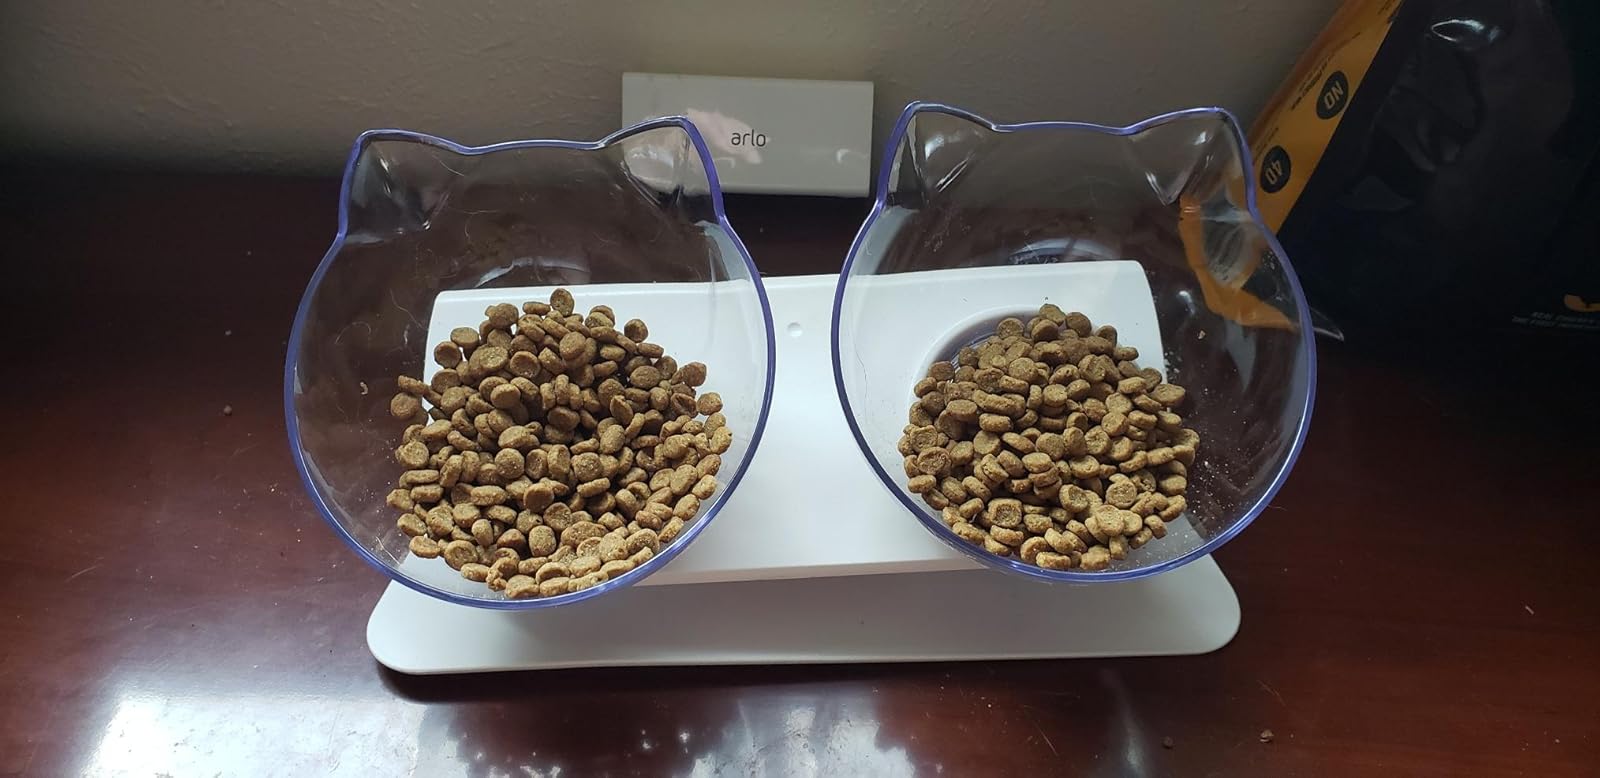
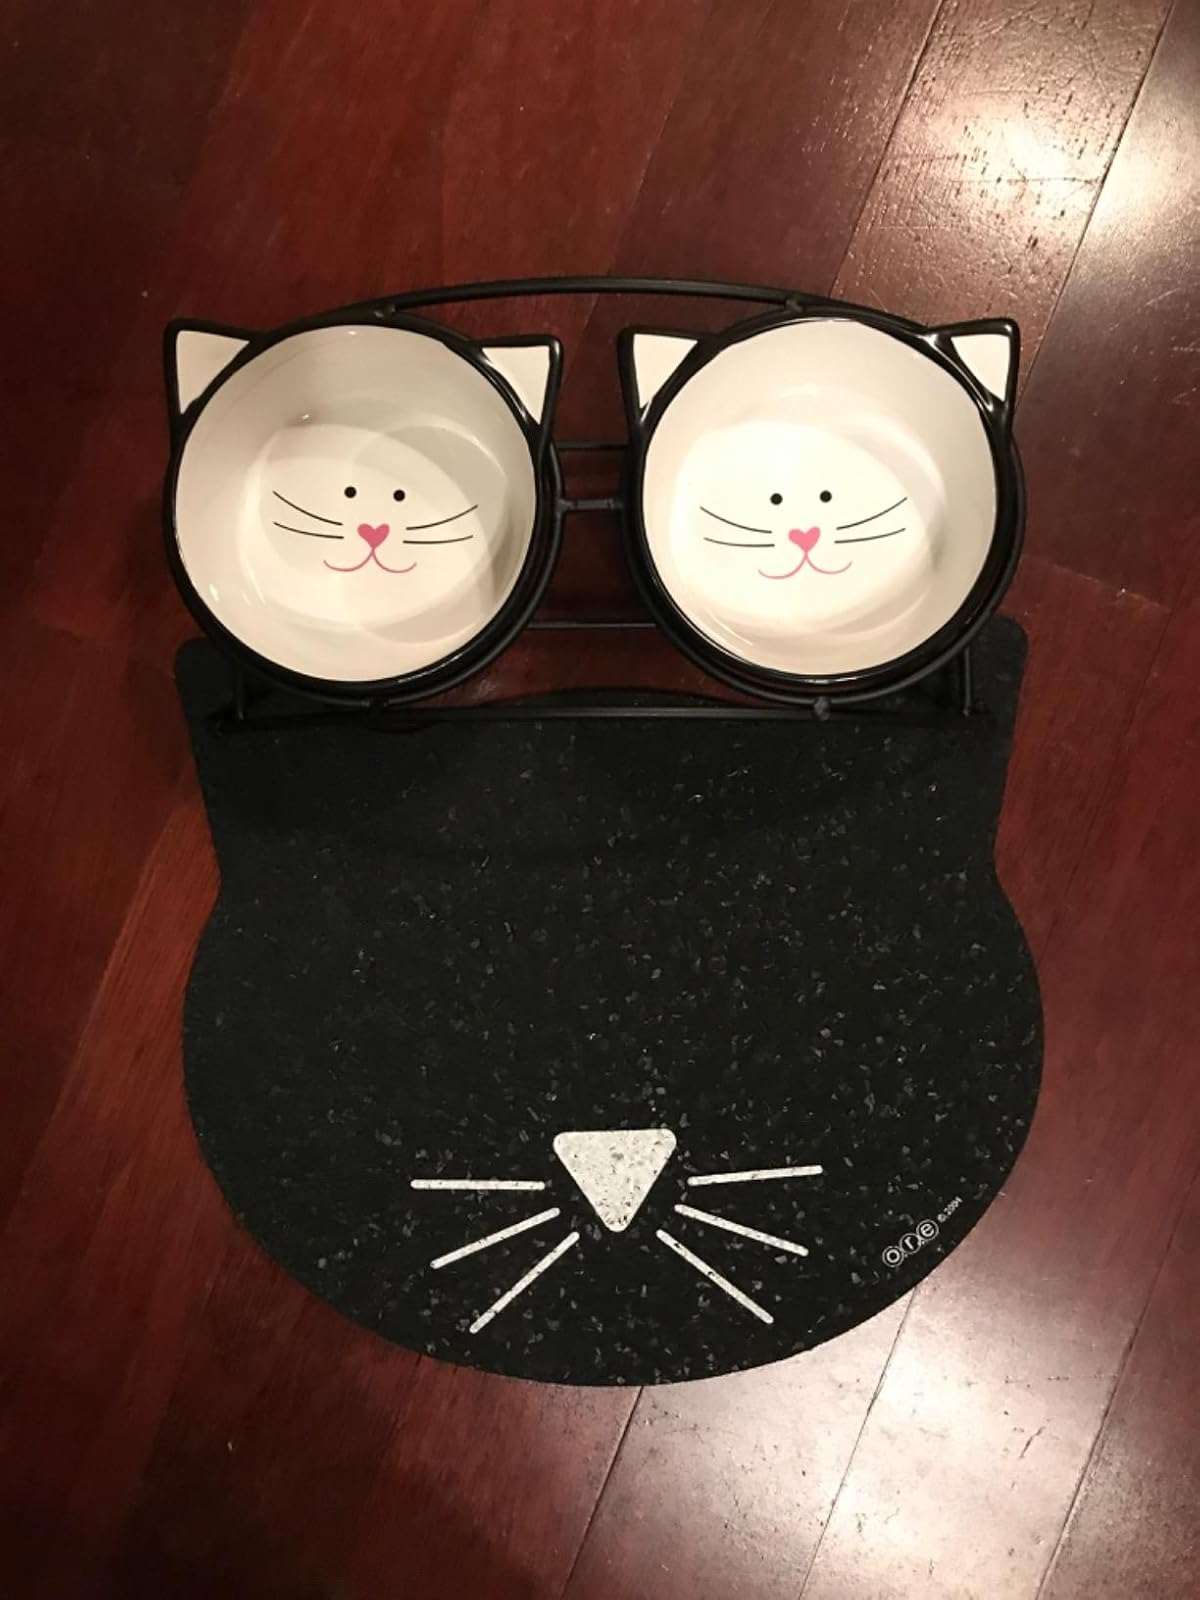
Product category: items_bowl
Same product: no